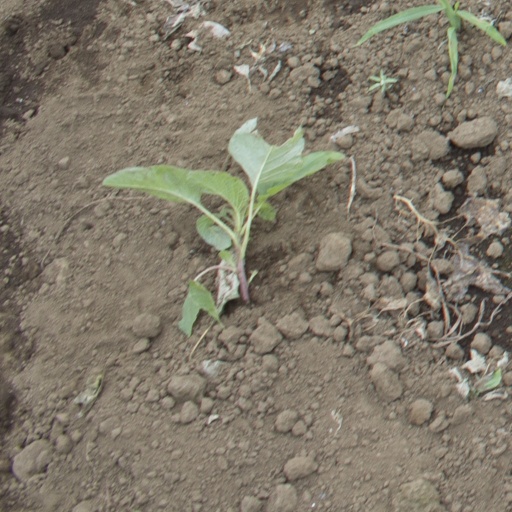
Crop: soybean